Rhythm in Sub-Saharan Africa

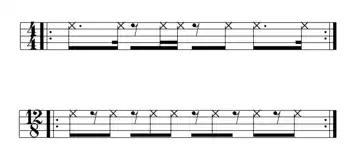
The standard bell pattern in simple and compound time. , , and for comparison.

Key patterns, also known as "bell patterns, timeline patterns, guide patterns" and "phrasing referents" express a rhythm's organizing principle, defining rhythmic structure and epitomizing the complete rhythmic matrix. They represent a condensed expression of all the movements open to musicians and dancers. Key patterns are typically clapped or played on idiophones such as bells, or else on a high-pitched drumhead. Musics organized around key patterns convey a two-celled (binary) structure, a complex level of African cross-rhythm.